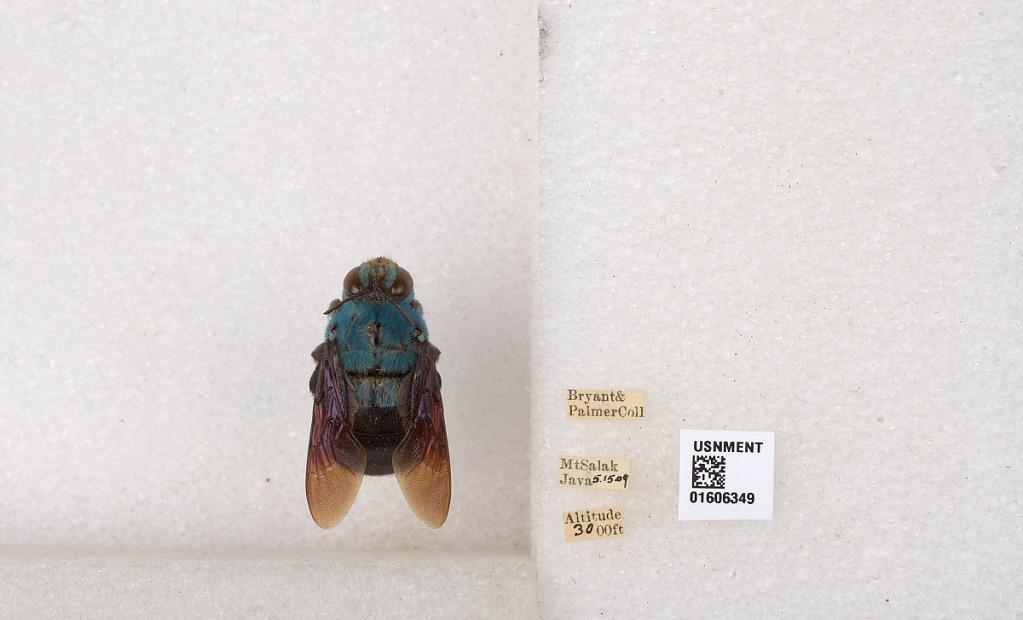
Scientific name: Xylocopa (Koptortosoma) caerulea (Fabricius)
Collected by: Bryant & Palmer
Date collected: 1909-5-15
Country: Indonesia
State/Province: West Java
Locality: Mt. Salak